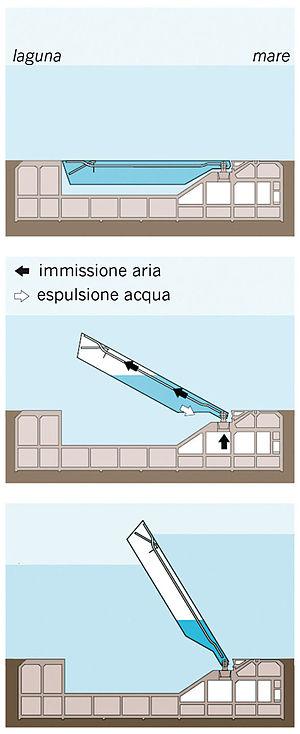
Le projet MOSE est un ouvrage en cours de réalisation qui prévoit un système intégré de défense formé de rangées de vannes mobiles escamotables permettant d’isoler la lagune de Venise de la mer Adriatique durant les phénomènes de hautes marées dépassant un niveau établi et jusqu’à un niveau maximum de 3 mètres. Cet ouvrage, qui s’associe à d’autres interventions complémentaires comme la consolidation du littoral, la surélévation des rives et des pavages et la requalification environnementale de la lagune, devrait permettre de défendre Venise contre les phénomènes extrêmes comme les inondations et éviter sa dégradation morphologique, qui provoque l’envahissement progressif de la lagune par la mer et l’affaissement du sol.